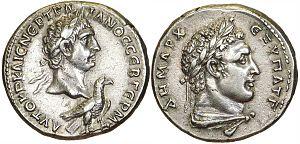
Tyr est une ville du sud du Liban. C'est le chef-lieu du district de Tyr dans le gouvernorat du Liban-Sud.